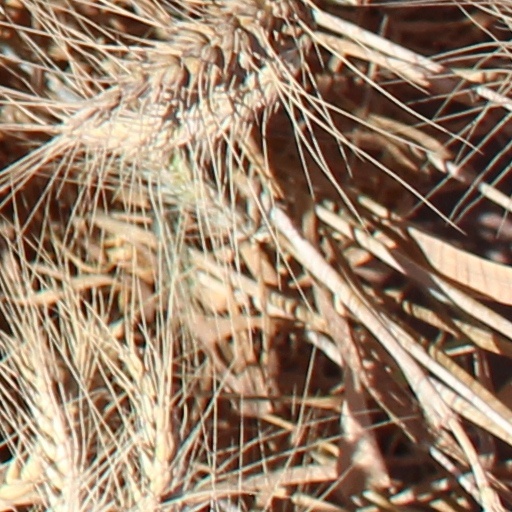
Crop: wheat